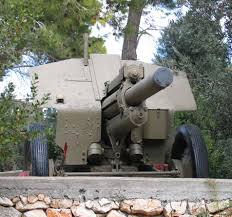
Label: D-30